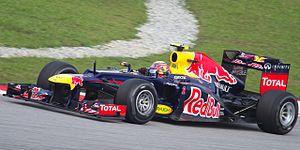
La Red Bull RB8 est la monoplace de Formule 1 engagée par l’équipe Red Bull Racing dans le cadre du championnat du monde de Formule 1 2012. Sixième monoplace dessinée par Adrian Newey pour Red Bull, elle entame la saison le 18 mars 2012 au Grand Prix d’Australie, pilotée par l’Allemand Sebastian Vettel, champion du monde en titre, et l’Australien Mark Webber.
Mark Alan Webber, né le 27 août 1976 à Queanbeyan en Australie, est un pilote automobile australien qui a disputé le championnat du monde de Formule 1 de 2002 à 2013, totalisant neuf victoires avec Red Bull, terminant à trois reprises troisième du championnat et contribuant sur la même période à l'obtention de quatre titres constructeurs de son écurie. Il se consacre ensuite à l'endurance avec Porsche de 2014 à 2016 et est sacré champion du monde en 2015.